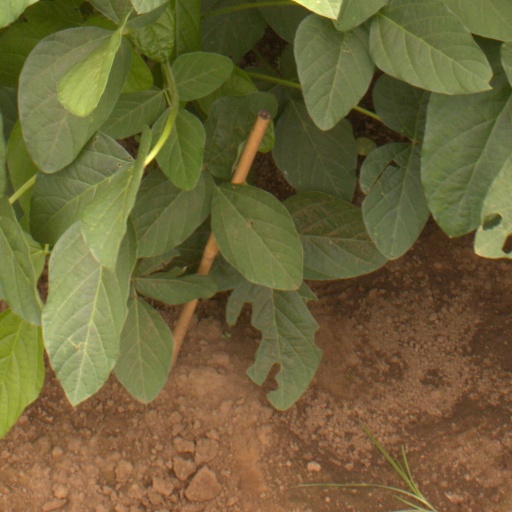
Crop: soybean